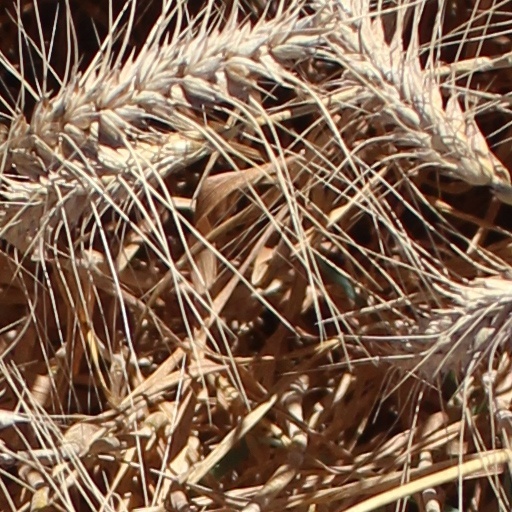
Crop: wheat